Marcus Antonsson

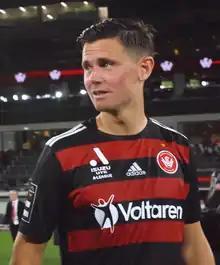
Antonsson with Western Sydney Wanderers in 2023

Carl Marcus Christer Antonsson (born 8 May 1991) is a Swedish professional footballer who plays as a striker for Allsvenskan club IFK Värnamo. He can also play as a forward or as a left winger.